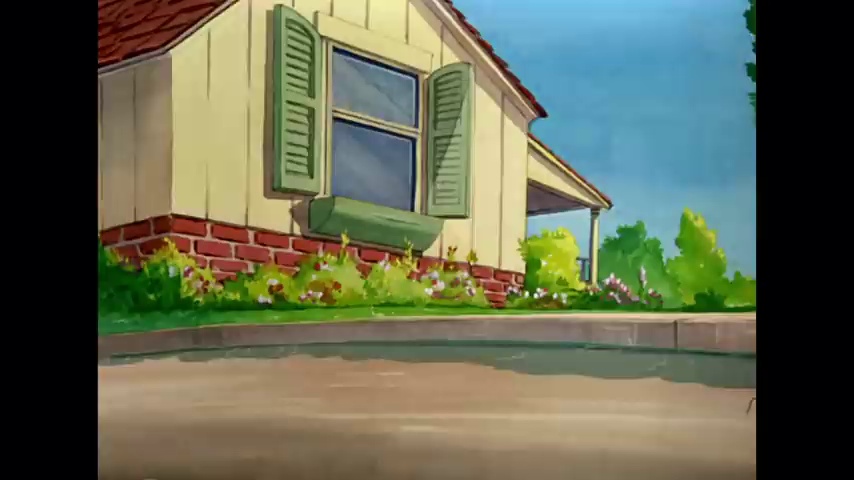
Portrait style: Cartoon Portrait